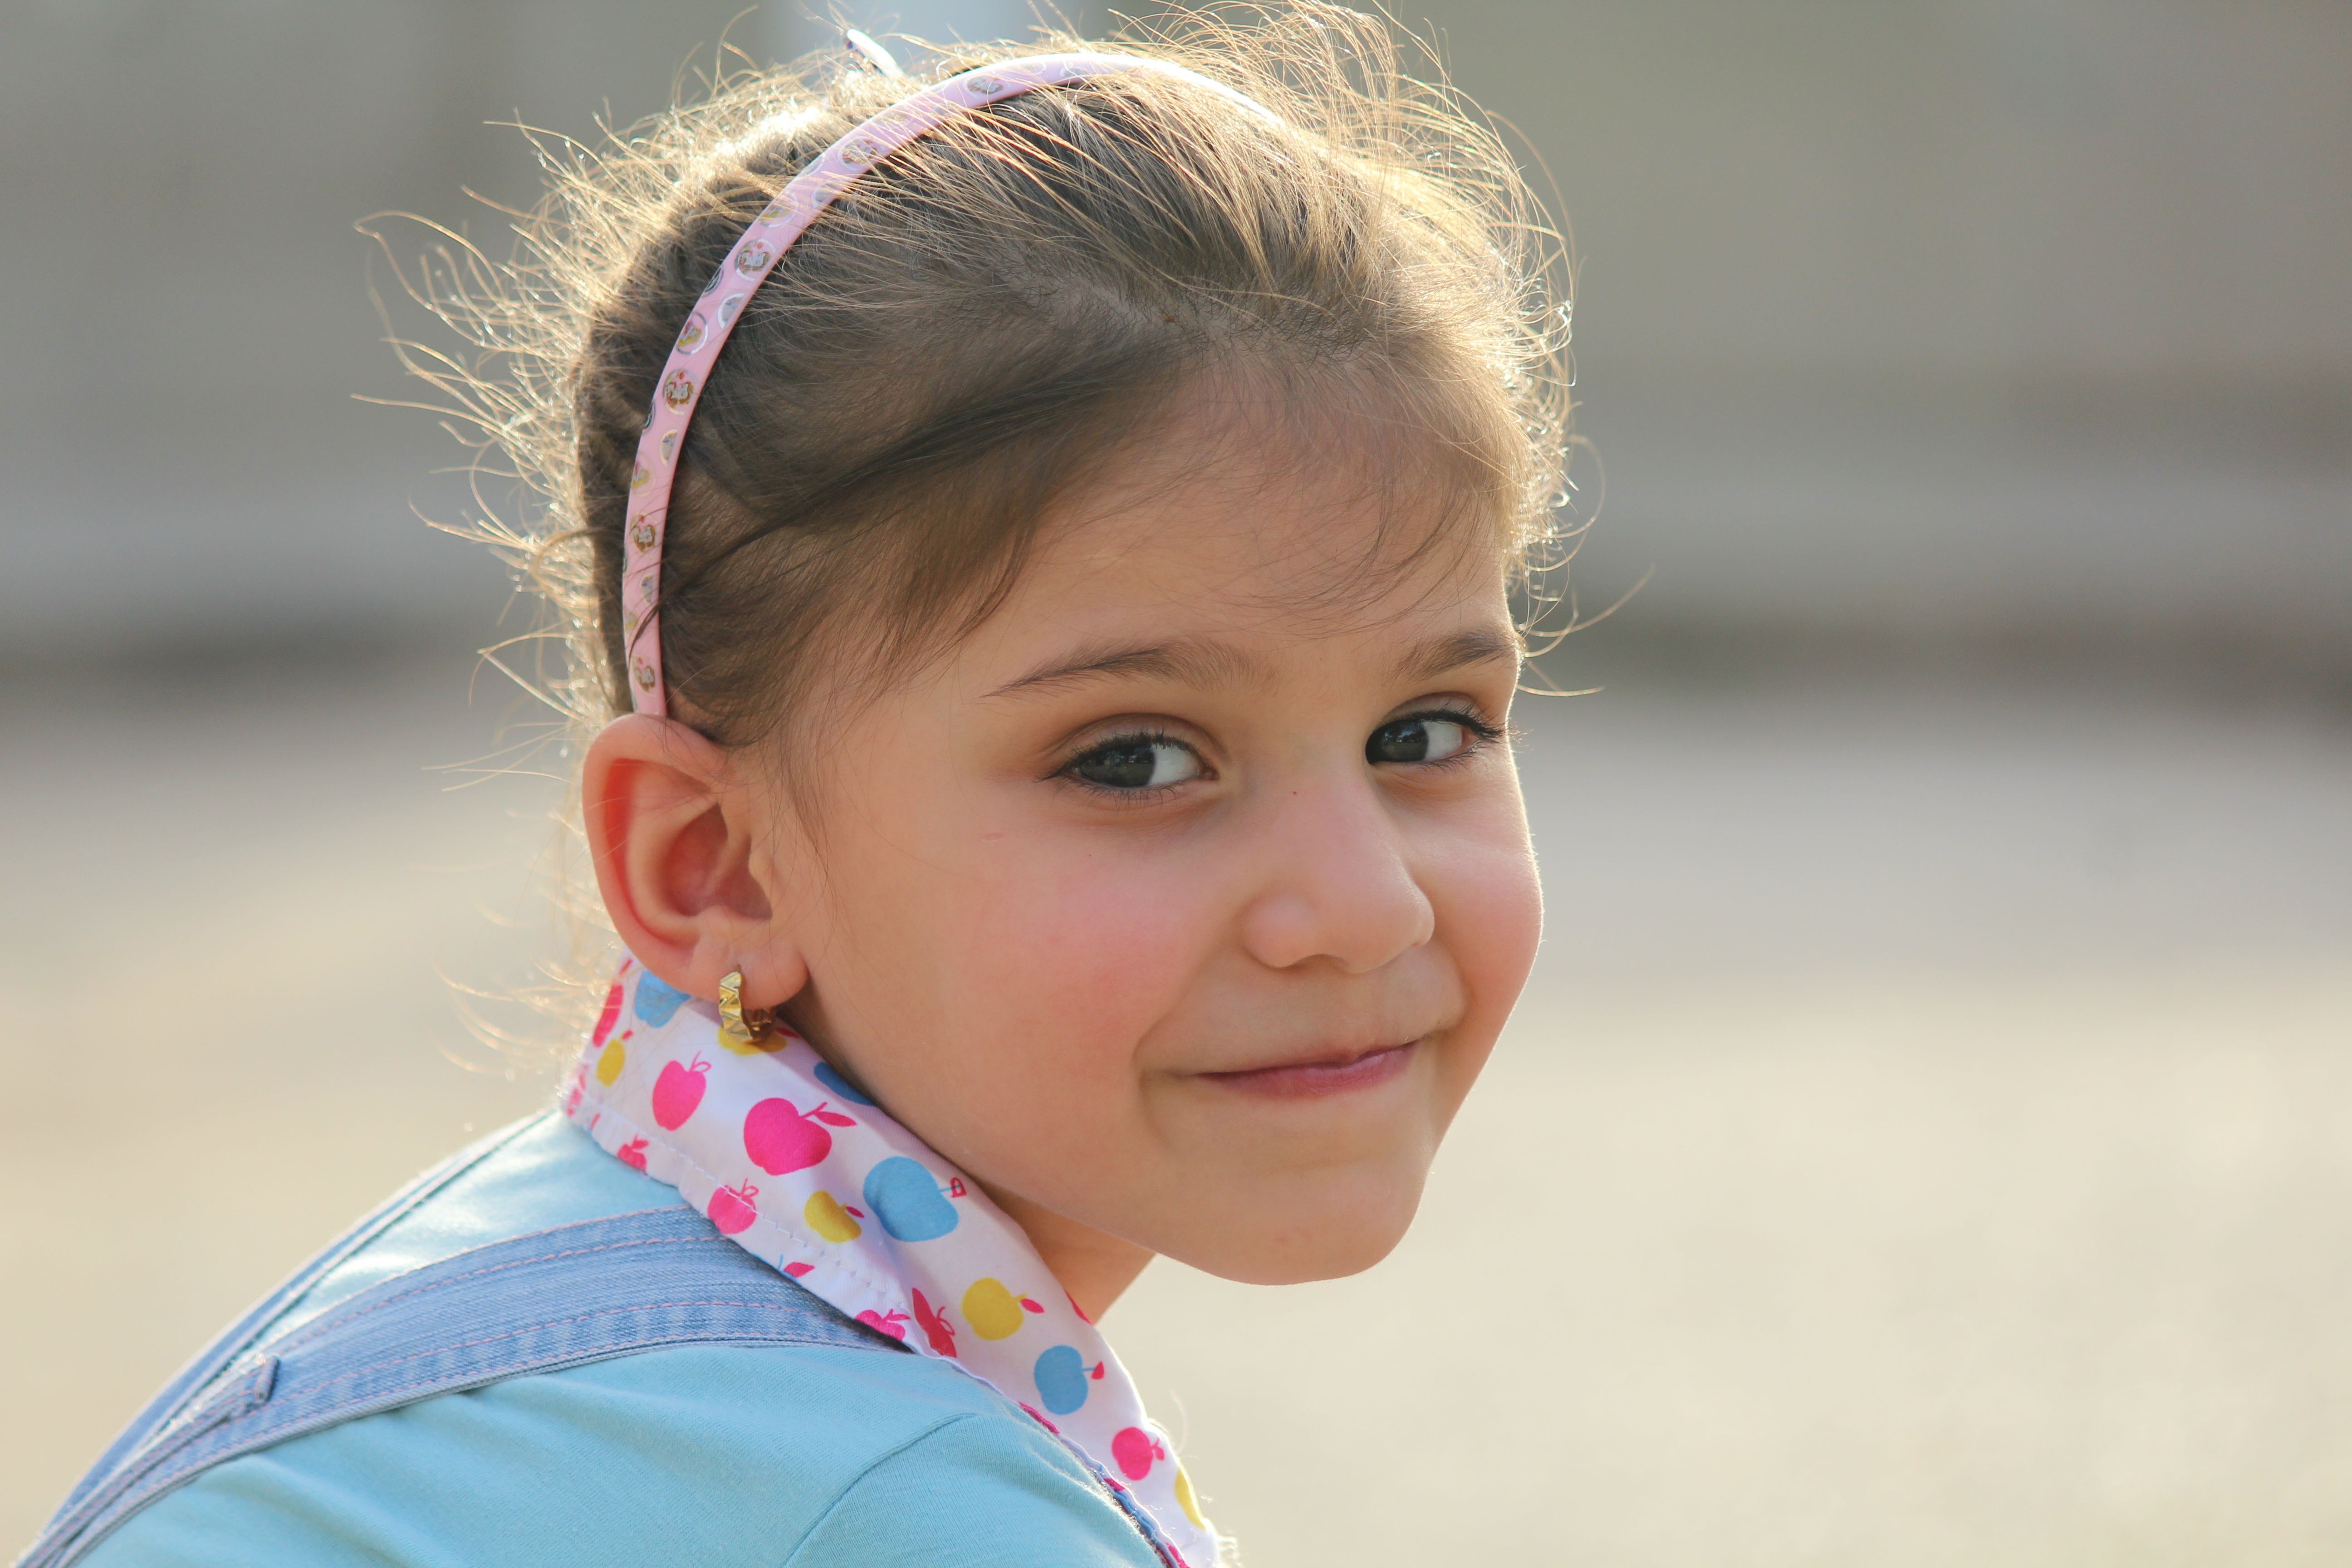
person, people, girl, hair, play, sunlight, kid, cute, portrait, young, child, facial expression, hairstyle, smile, close up, face, nose, infant, toddler, eye, head, skin, organ, emotion, iraq, arab, portrait photography, child model